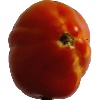
Label: Tomato 1